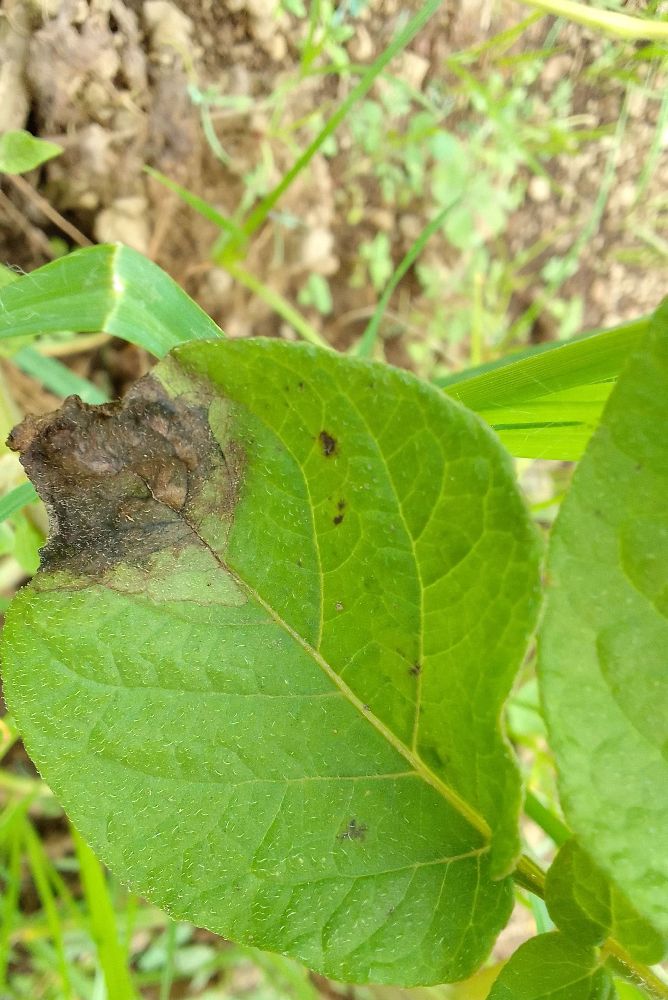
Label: Late blight